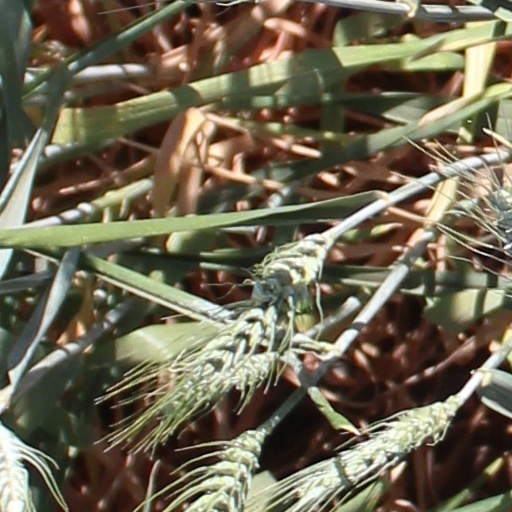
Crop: wheat